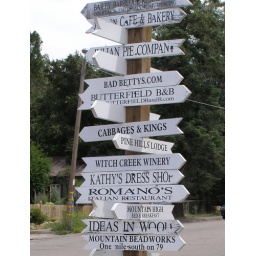
One of the cute signs in Julian that shows many of the fun things one can do when visiting.